Aloiampelos gracilis

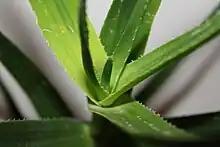
Detail of "Aloiampelos gracilis" rosette

"Aloiampelos gracilis" is naturally restricted to a relatively small area around the city of Port Elizabeth in the Eastern Cape, South Africa, and extends westwards into the Baviaanskloof mountains. This region is a transition zone in the Cape Floral Kingdom, between the Fynbos vegetation of the Western Cape, and the Albany thickets of the Eastern Cape. "Aloiampelos gracilis" is adapted to this transitional fynbos, though due to its popularity as an ornamental garden plant it is now also grown in gardens around southern Africa.